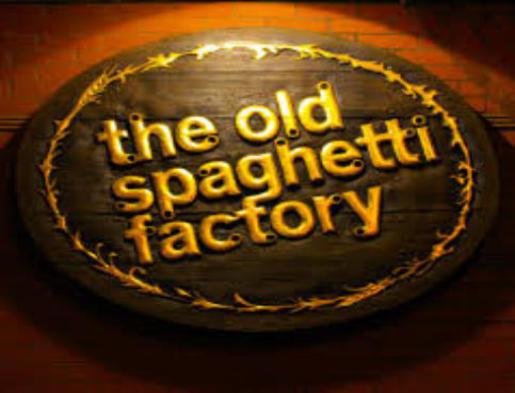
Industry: Food